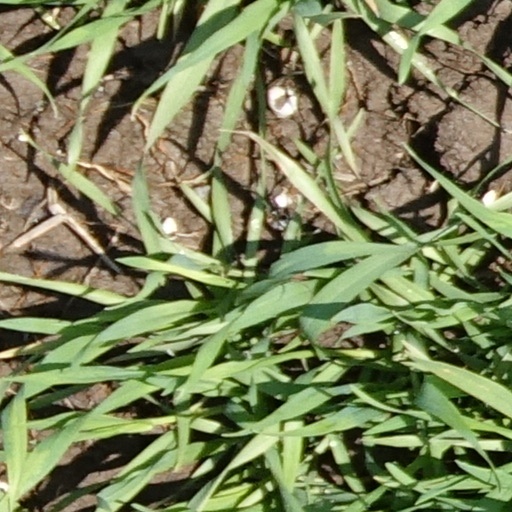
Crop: wheat